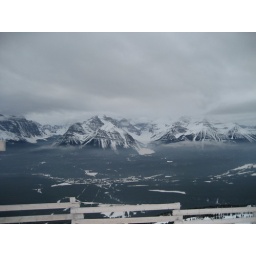
Lake Louise is the white patch just below the mountain